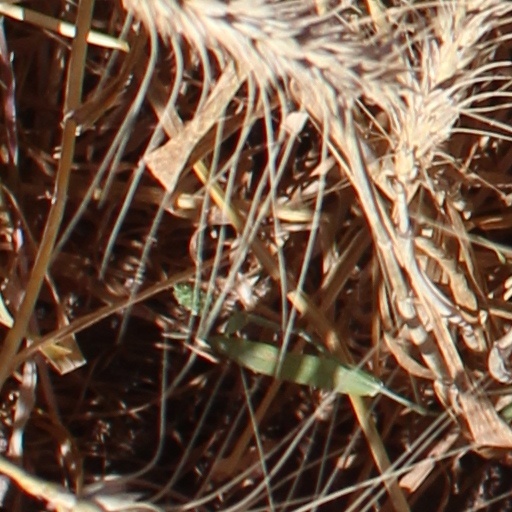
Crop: wheat